Vito Bonventre

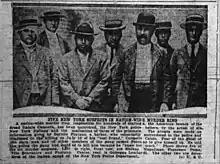
"Good Killers" suspects in police custody, 1921. Left to right, front row, Stefano Magaddino, Francesco Puma, Vito Bonventre and Bartolo Fontana. Center, rear, is Giuseppe Lombardi. The other two are detectives of the Italian squad of the New York Police Department.

Bonventre was arrested on August 16, 1921, in New York City along with Stefano Magaddino, Francesco Puma, Giuseppe Lombardi, Mariano Galante, and Bartolomeo DiGregorio for the murder of Camillo Caiozzo in Neptune, New Jersey, a couple of weeks earlier. Bonventre and the others were arrested following the confession of Bartolo Fontana. Fontana identified the men as members of the "Good Killers", a group of mafioso from Castellammare del Golfo with Bonventre as their leader. Fontana claimed they ordered him to kill Caiozzo in retaliation for the 1916 murder of Magaddino's brother, Pietro, in Sicily. He also said that the "Good Killers" were responsible for at least sixteen other murders.